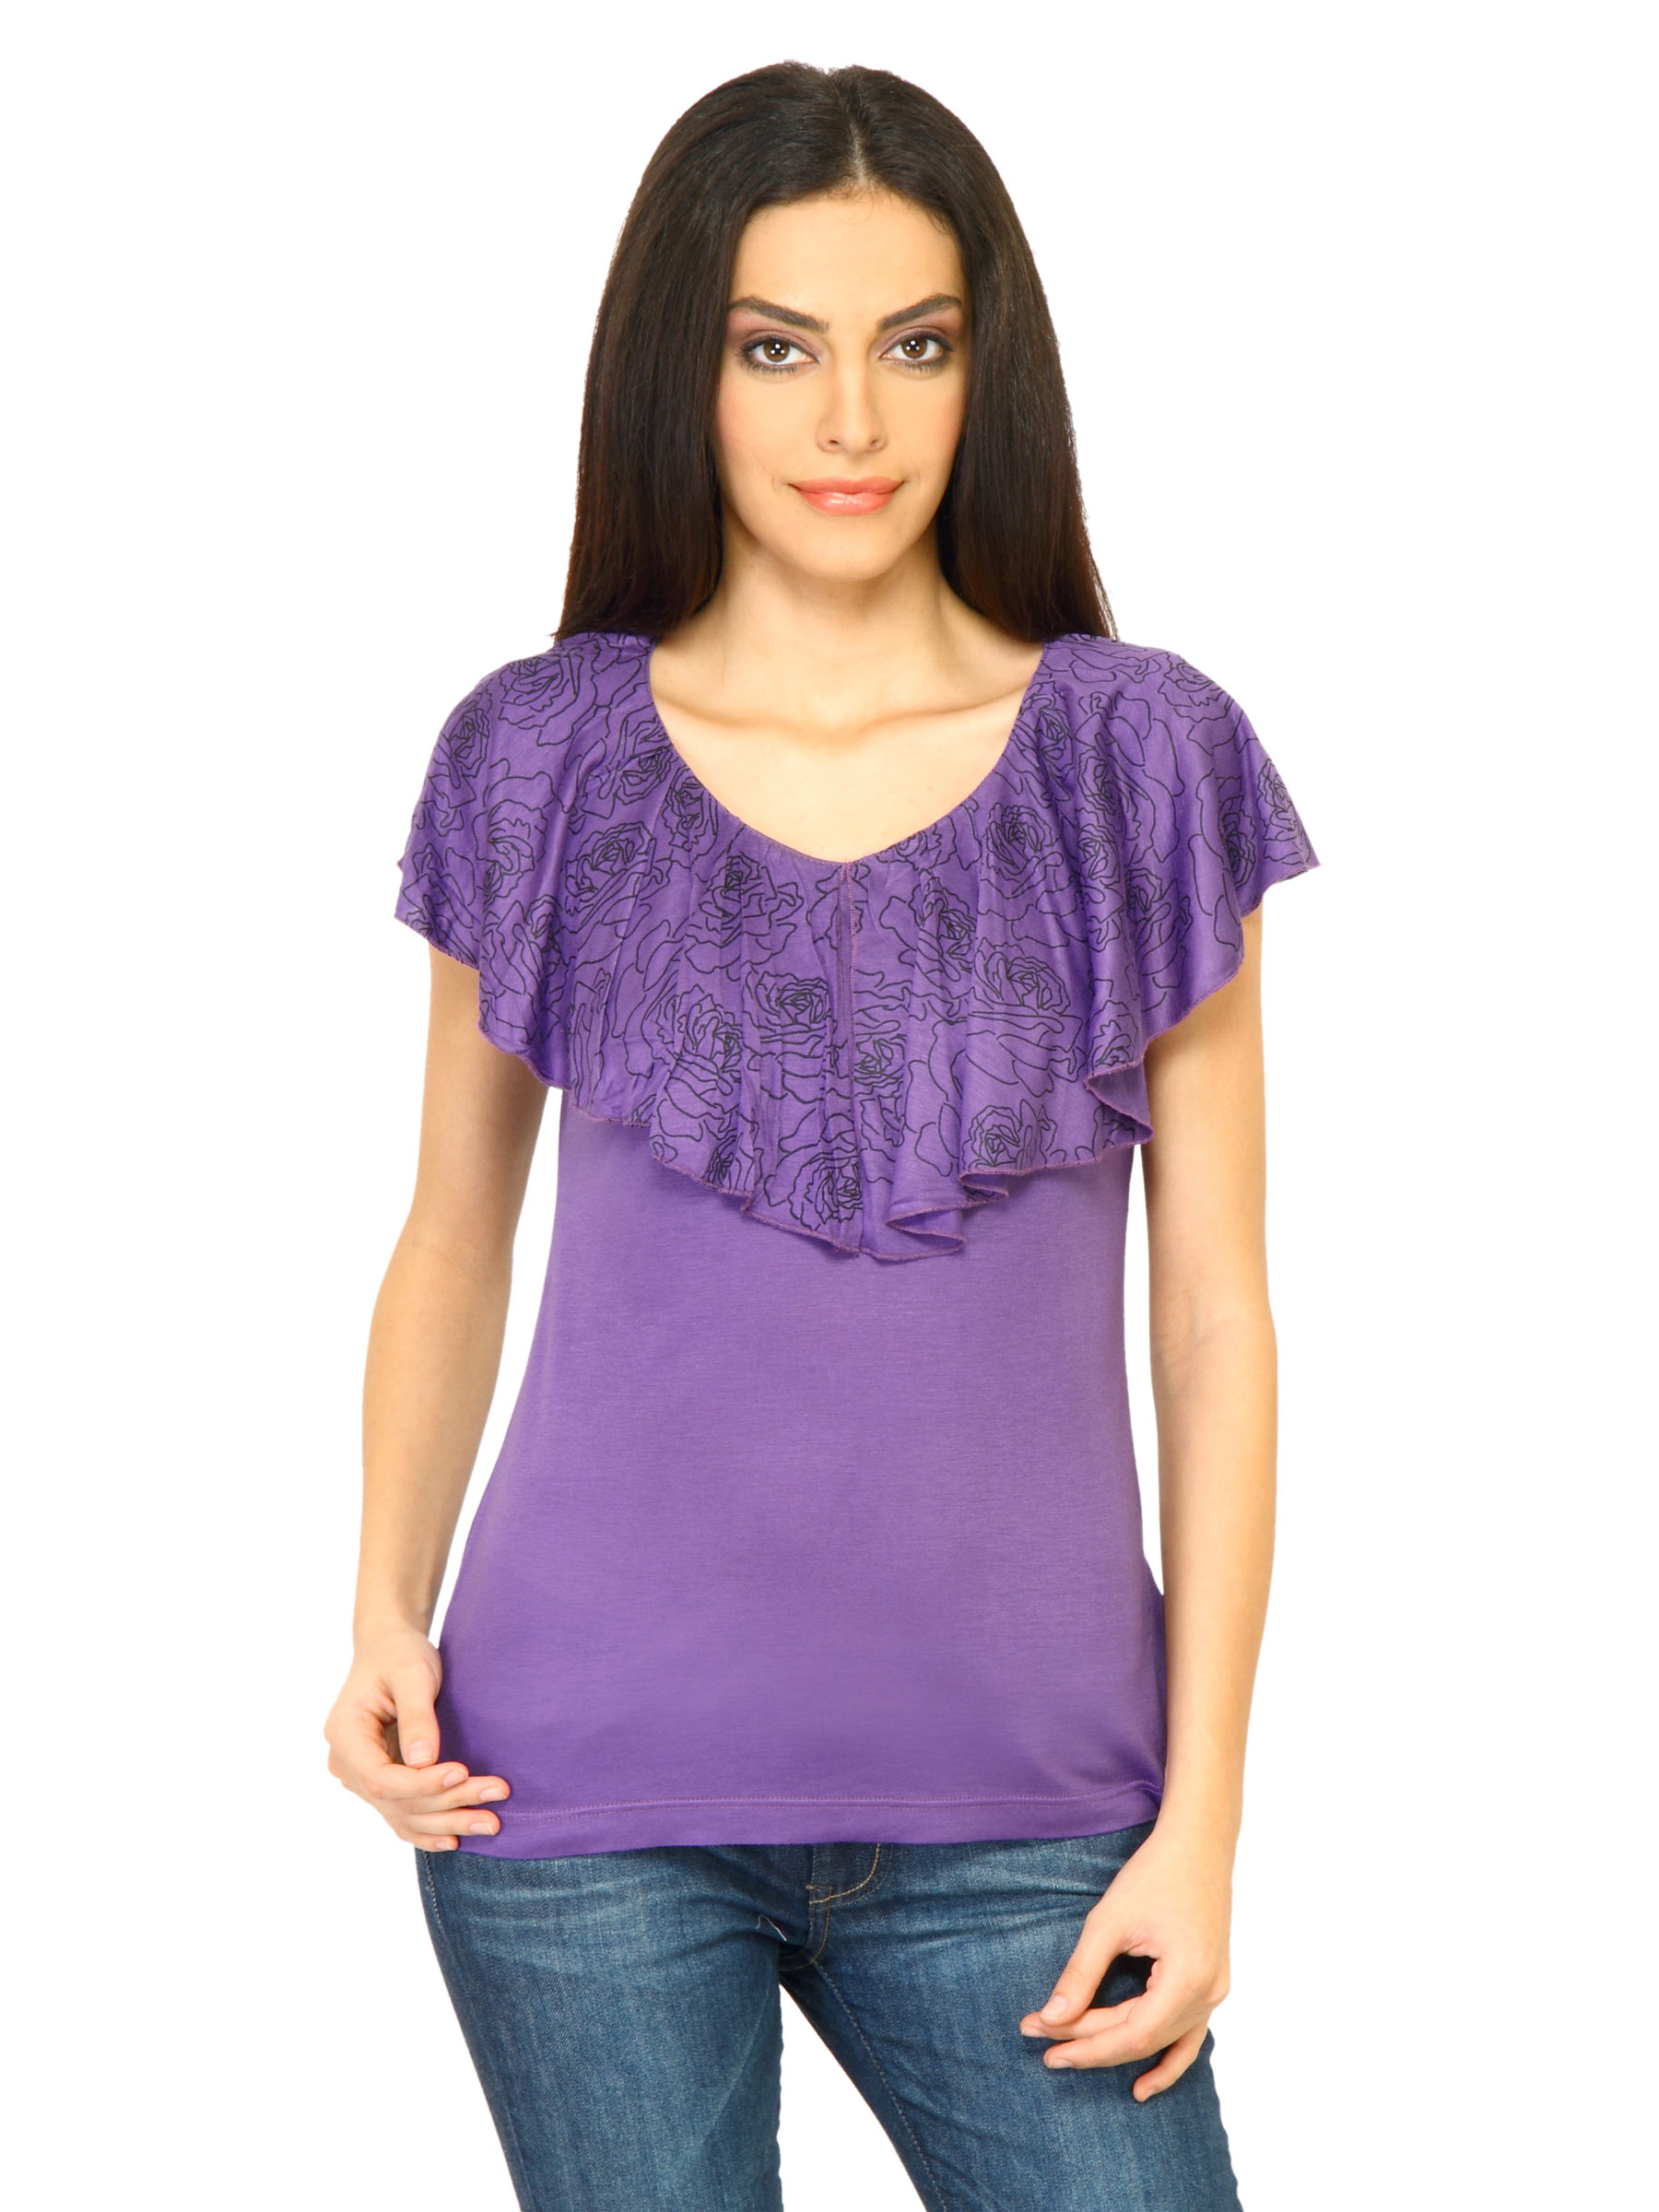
Jealous 21 Women Uri Purple Tops
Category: Apparel / Topwear / Tops
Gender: Women
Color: Purple
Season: Fall 2011
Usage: Casual